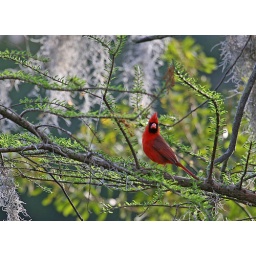
Tough to beat a red bird surrounded by Spanish Moss and green leaves